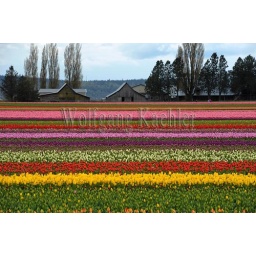
Usa, washington state, skagit valley, tulip town nursery, colorful tilip fields, barns in the background, overcast sky